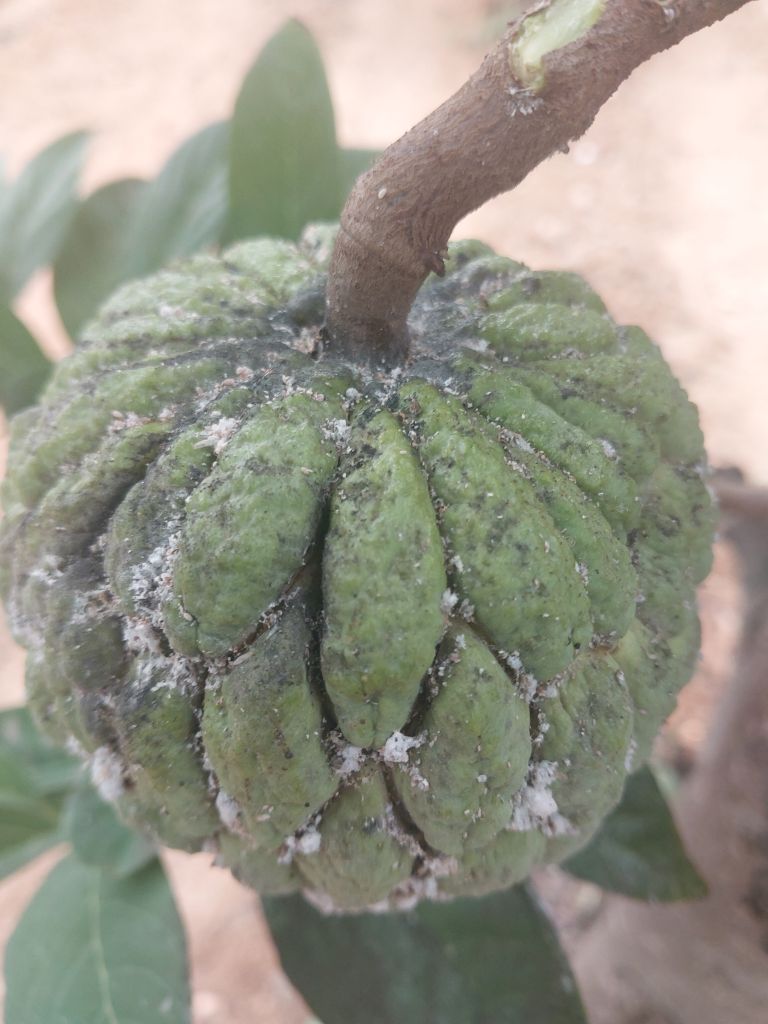
Disease label: Blank Canker